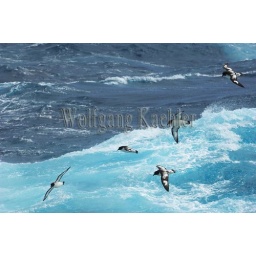
Antarctica, scotia sea, near south georgia, cape petrels flying over ocean